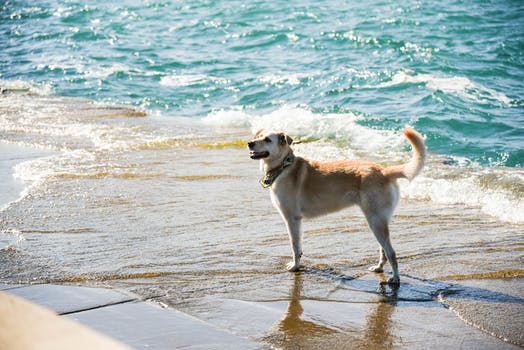
Label: No Watermark